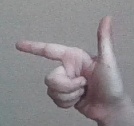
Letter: yaa